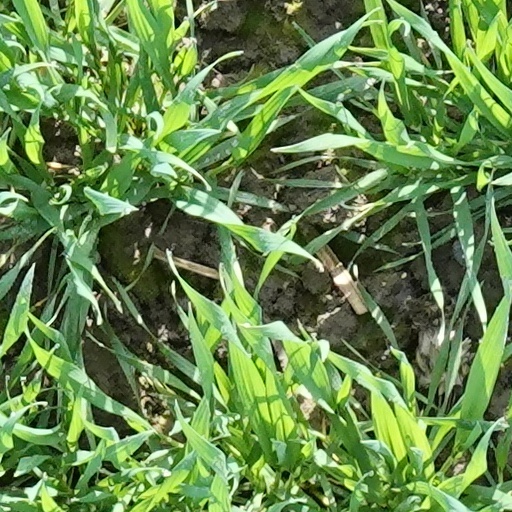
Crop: wheat